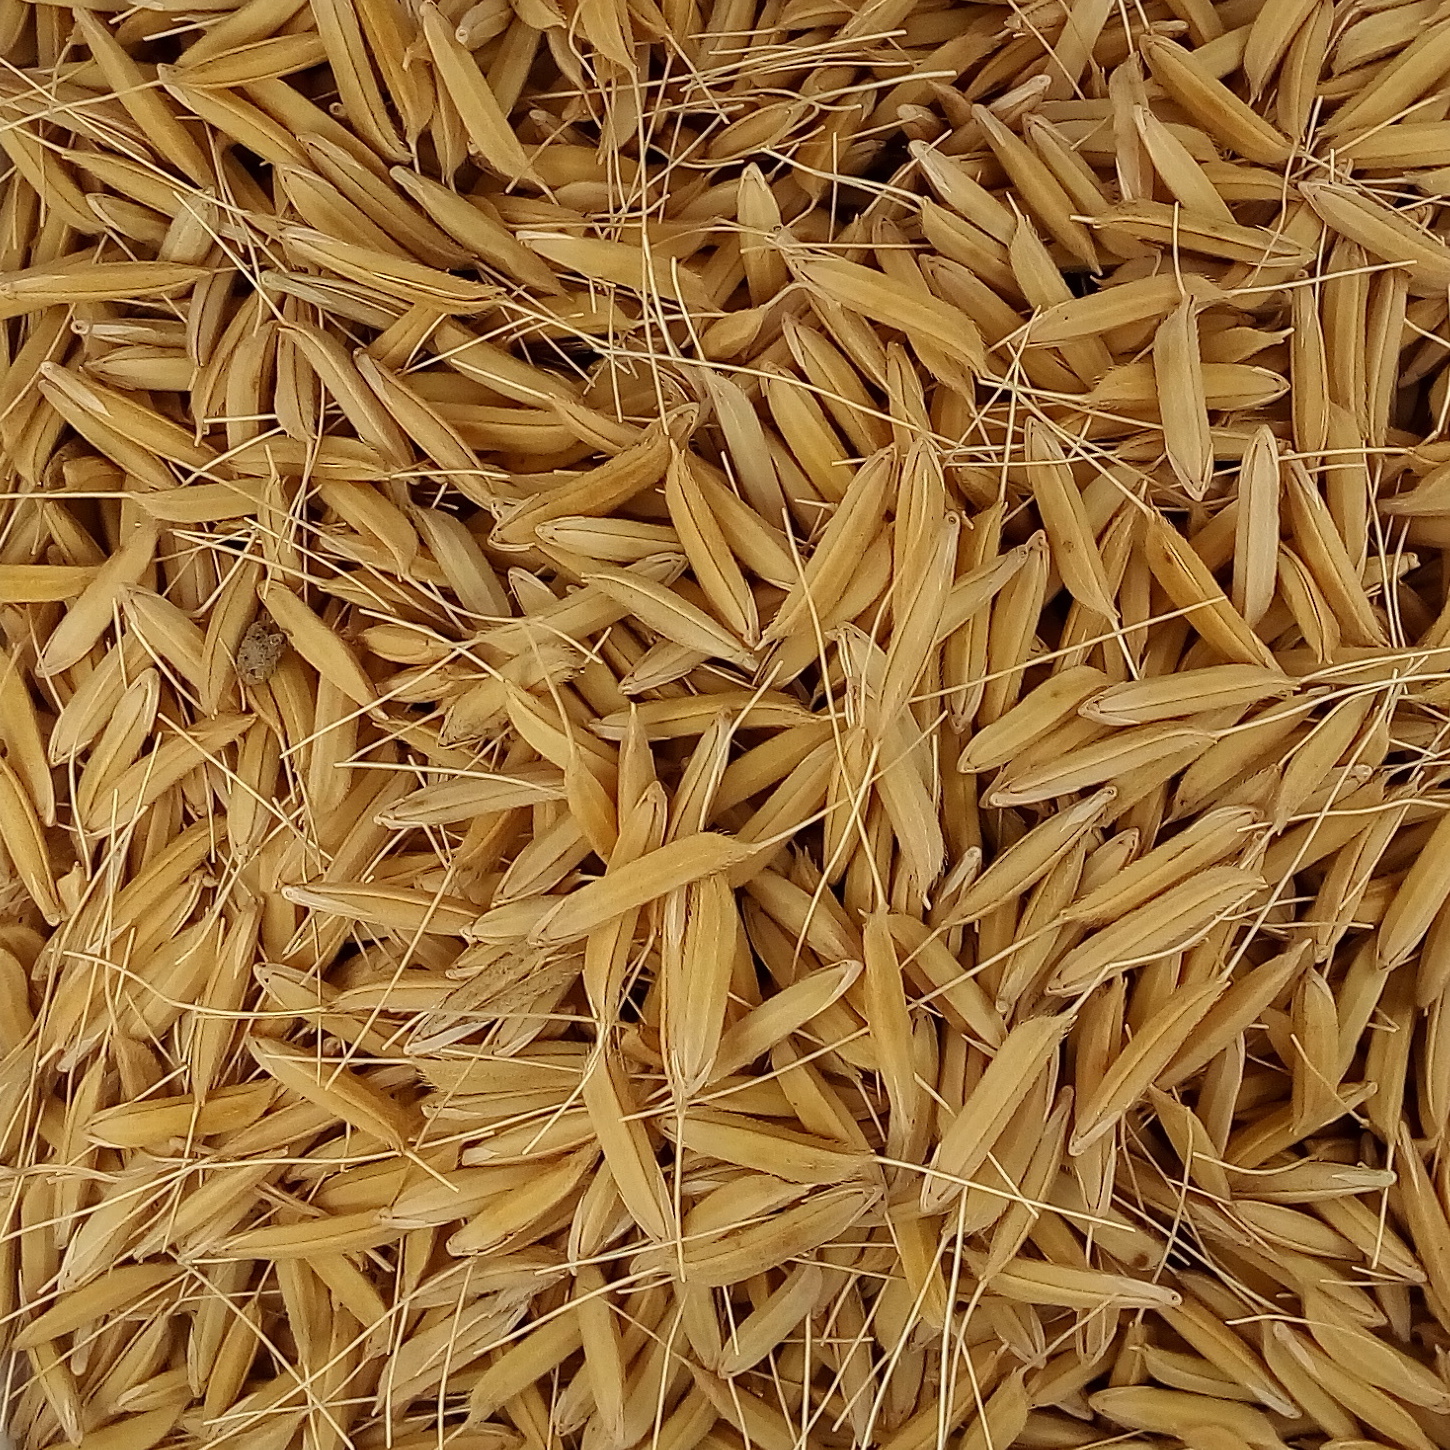
Rice seed variety: 1637